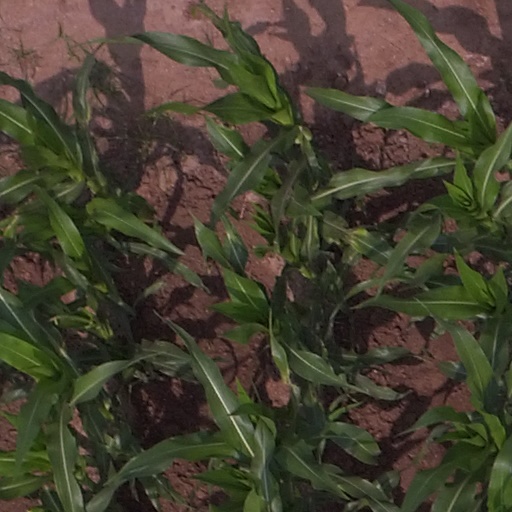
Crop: maize; corn